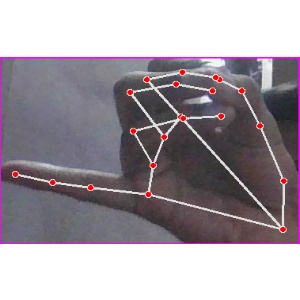
अक्षर: च